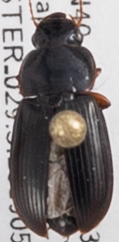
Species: Harpalus herbivagus
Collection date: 2019-05-15
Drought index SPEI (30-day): -0.54
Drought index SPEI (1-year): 0.9
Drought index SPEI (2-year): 0.17